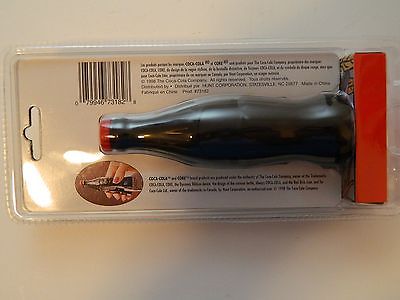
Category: stapler